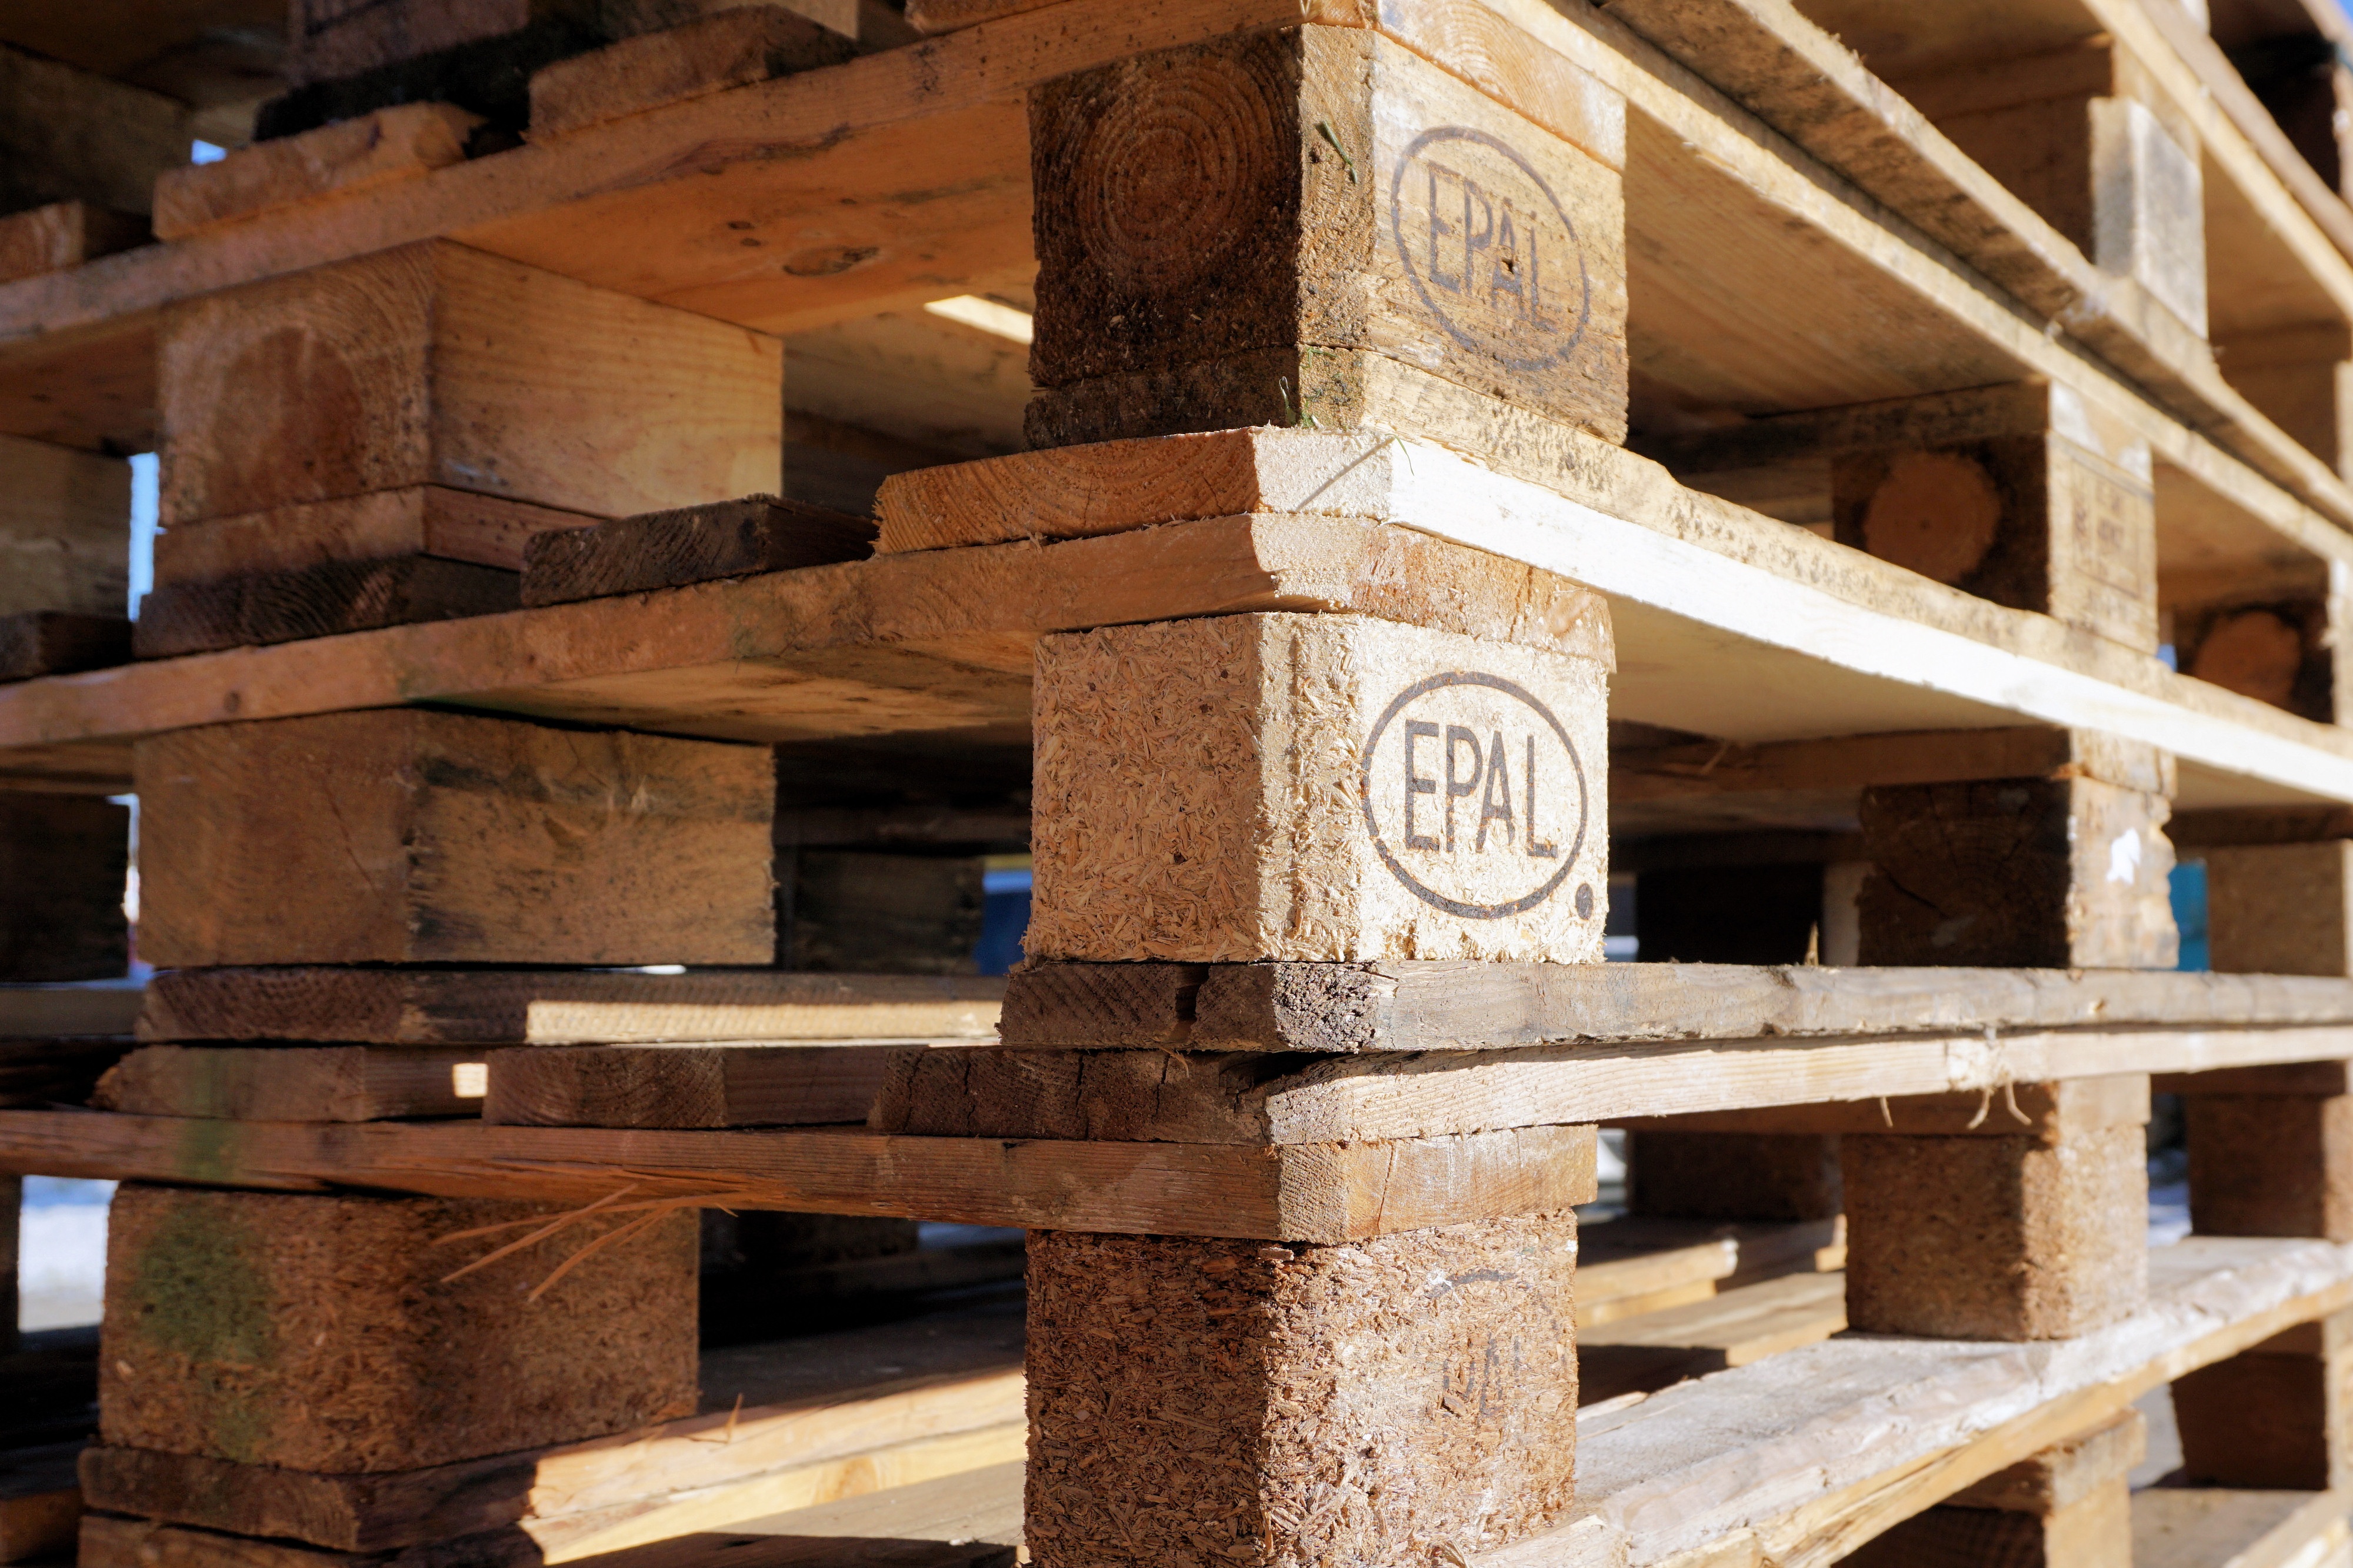
architecture, structure, wood, beam, transport, pattern, empty, industry, furniture, brick, lumber, stacked, cargo, pallets, log cabin, shipping, logistics, euro pallets, epal